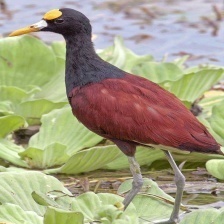
Species: NORTHERN JACANA
Scientific name: JACANA SPINOSA